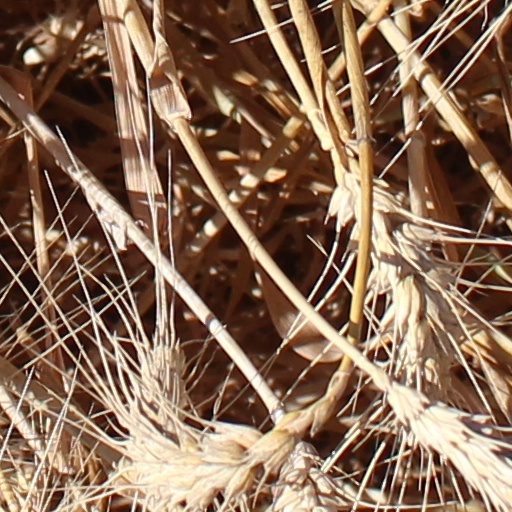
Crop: wheat